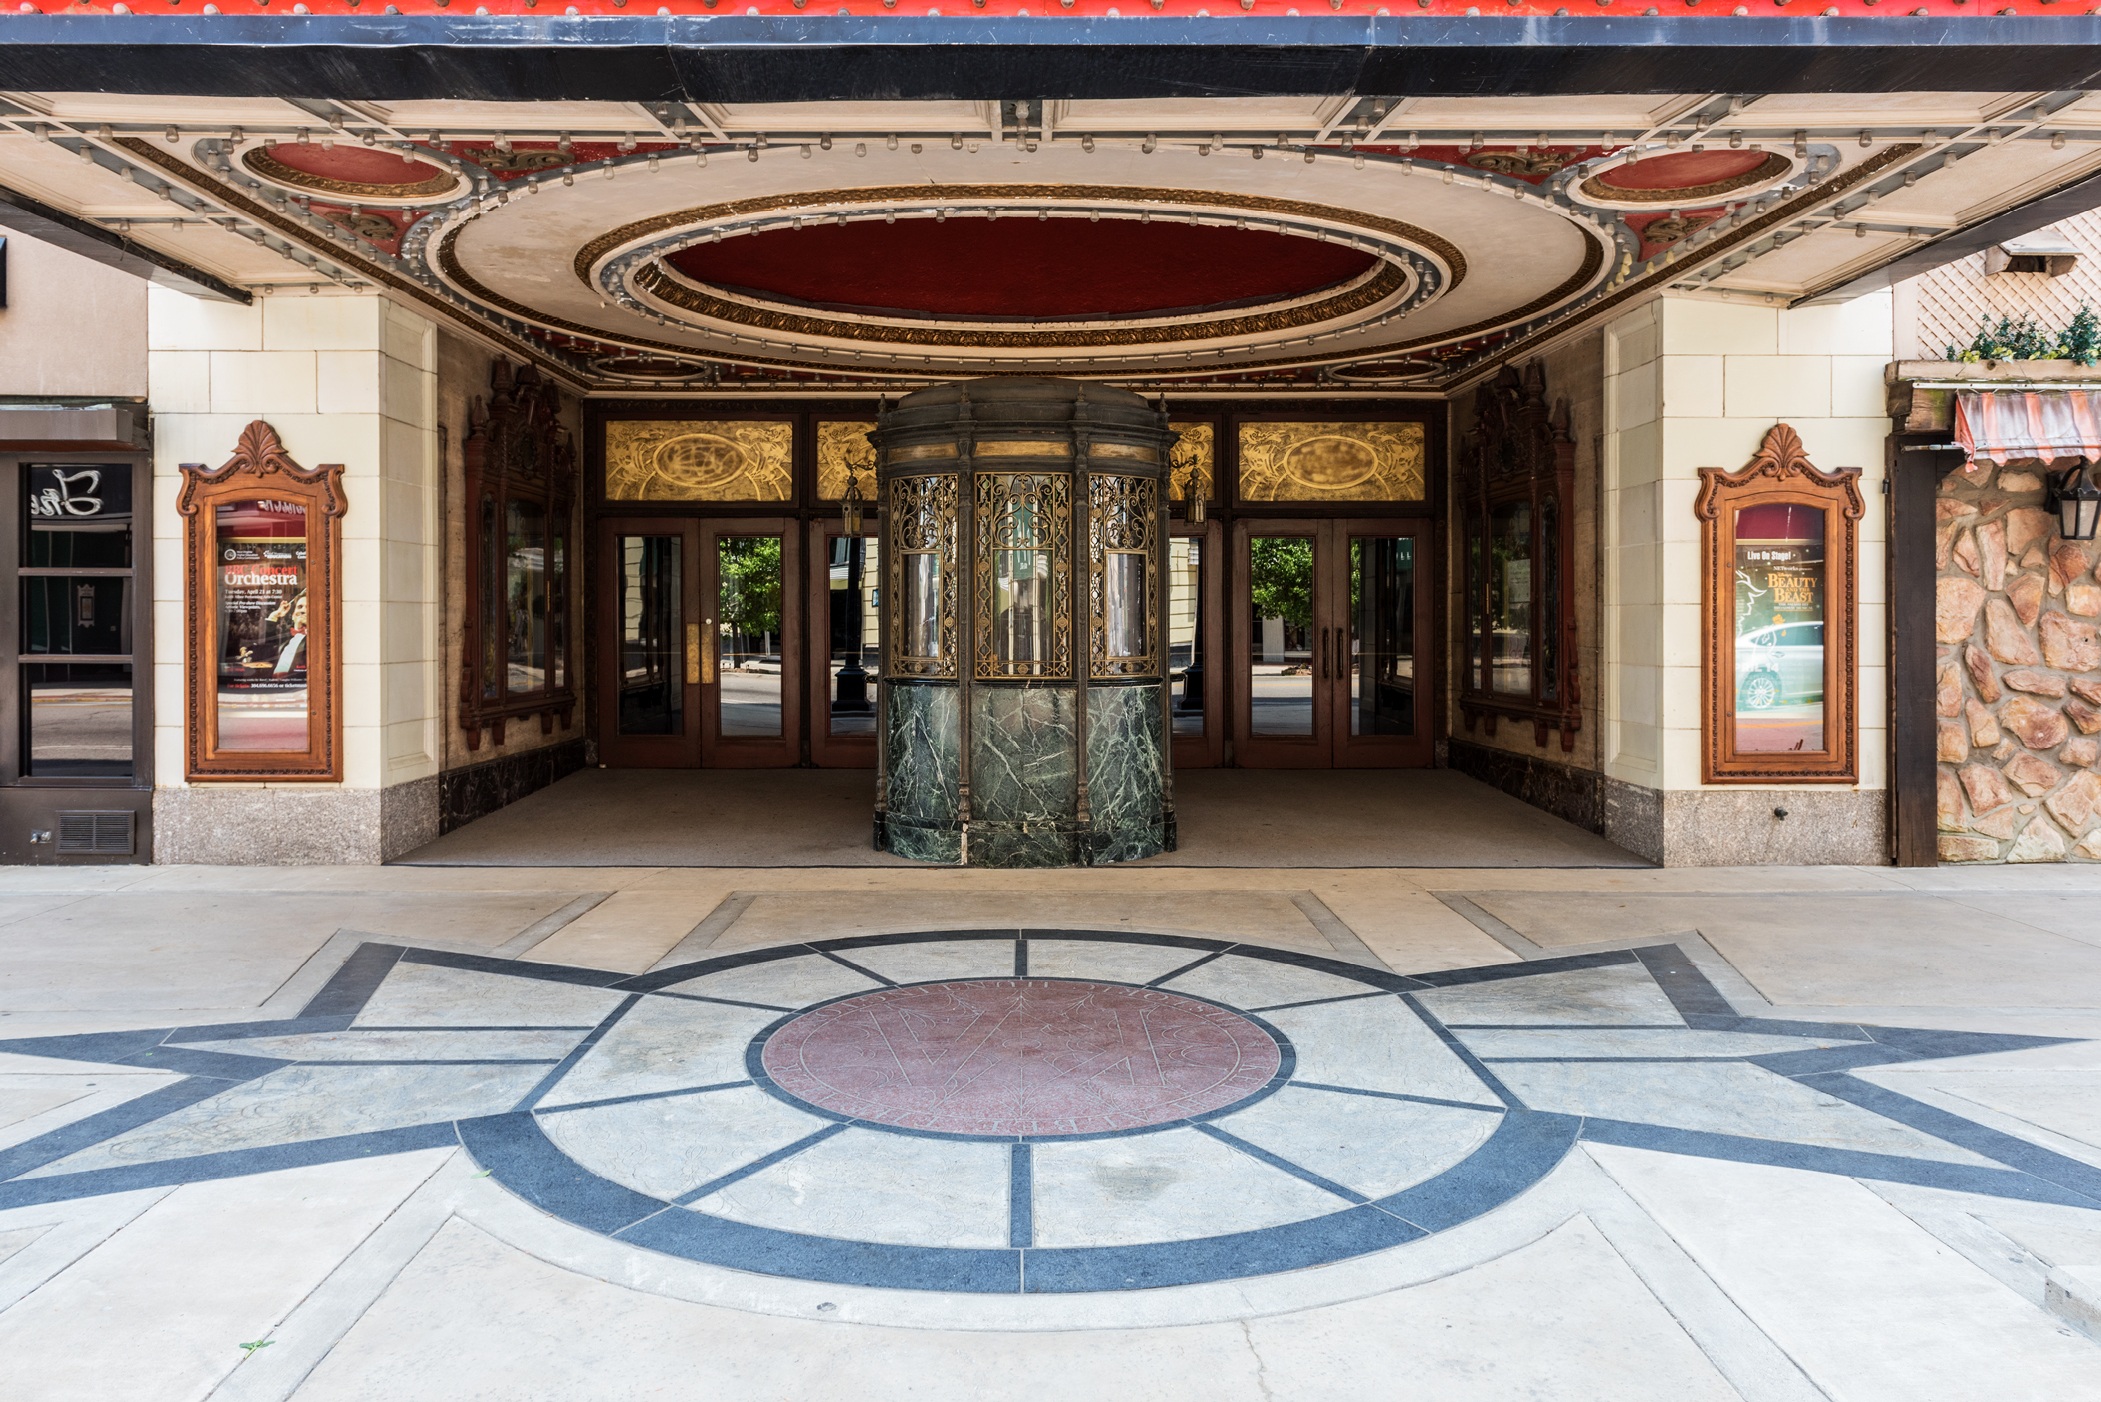
architecture, mansion, palace, old, urban, entrance, plaza, landmark, facade, historic, interior design, cinema, theater, front, historical, tourist attraction, estate, lobby, shows, huntington, movies, west virginia, keith albee theatre